63rd Infantry Division (United States)

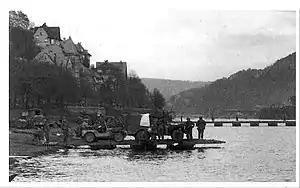
The 289th Engineer Combat Battalion ferrying troops and vehicles of the 63rd Division over the Neckar River at Heidelberg 31 March, 1945

Three regiments of the 63rd Division arrived in Marseille, France, 8 December 1944, trained at Haguenau and, under the designation Task Force Harris, protected the east flank of the Seventh Army along the Rhine River. The task force fought defensively from 22 to 30 December 1944. On 30 December 44, while the 253d Inf Regt was attached to the 44th Inf Division and the 255th Inf Regt was attached to the 100th Inf Division, the 254th Inf Regt was moved to the Colmar area of France where it was attached to the 3d Inf Division which was at the time a part of the First French Army. The infantry regiments remained with their attachments until early February 1945. The rest of the division arrived at Marseille, 14 January 1945, and moved to Willerwald on 2 February, where it was joined by the advance elements on 6 February. On 7 February, the 63rd conducted local raids and patrols, then pushed forward, crossing the Saar River on 17 February, and mopping up the enemy in the Mühlenwald (Mühlen Woods). After bitter fighting at Güdingen early in March, the division smashed at the Siegfried Line on 15th at Saarbrücken, Germany, taking Ormesheim and finally breaching the line at Sankt Ingbert and Hassel on 20 March. Hard fighting still lay ahead, but the Siegfried Line was Germany's last attempt to defend its prewar boundaries along the western front. Before resting on 23 March, the 63d took Spiesen-Elversberg, Neunkirchen and Erbach. On 28 March, the division crossed the Rhine at Worms, moved to Viernheim and occupied Heidelberg on 30 March, establishing its command post there on 1 April. Continuing the advance, the 63rd crossed the Neckar River near Mosbach and the Jagst River on 3 April. The 253rd Infantry Regiment, received the majority of the German resistance during this time at the Battle of Buchhof and Stein am Kocher. Heavy resistance slowed the attack on Bad Wimpfen, Möckmühl, and Adelsheim.